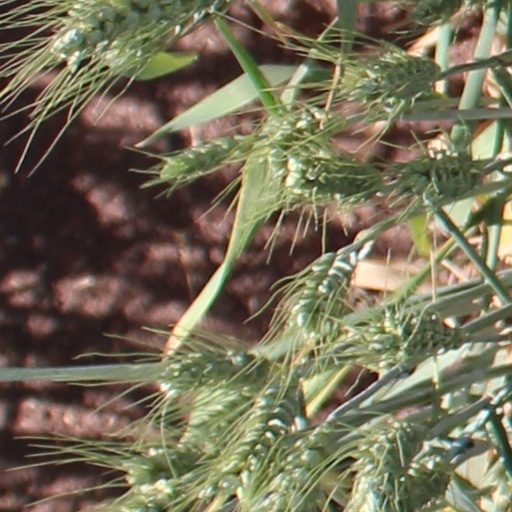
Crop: wheat